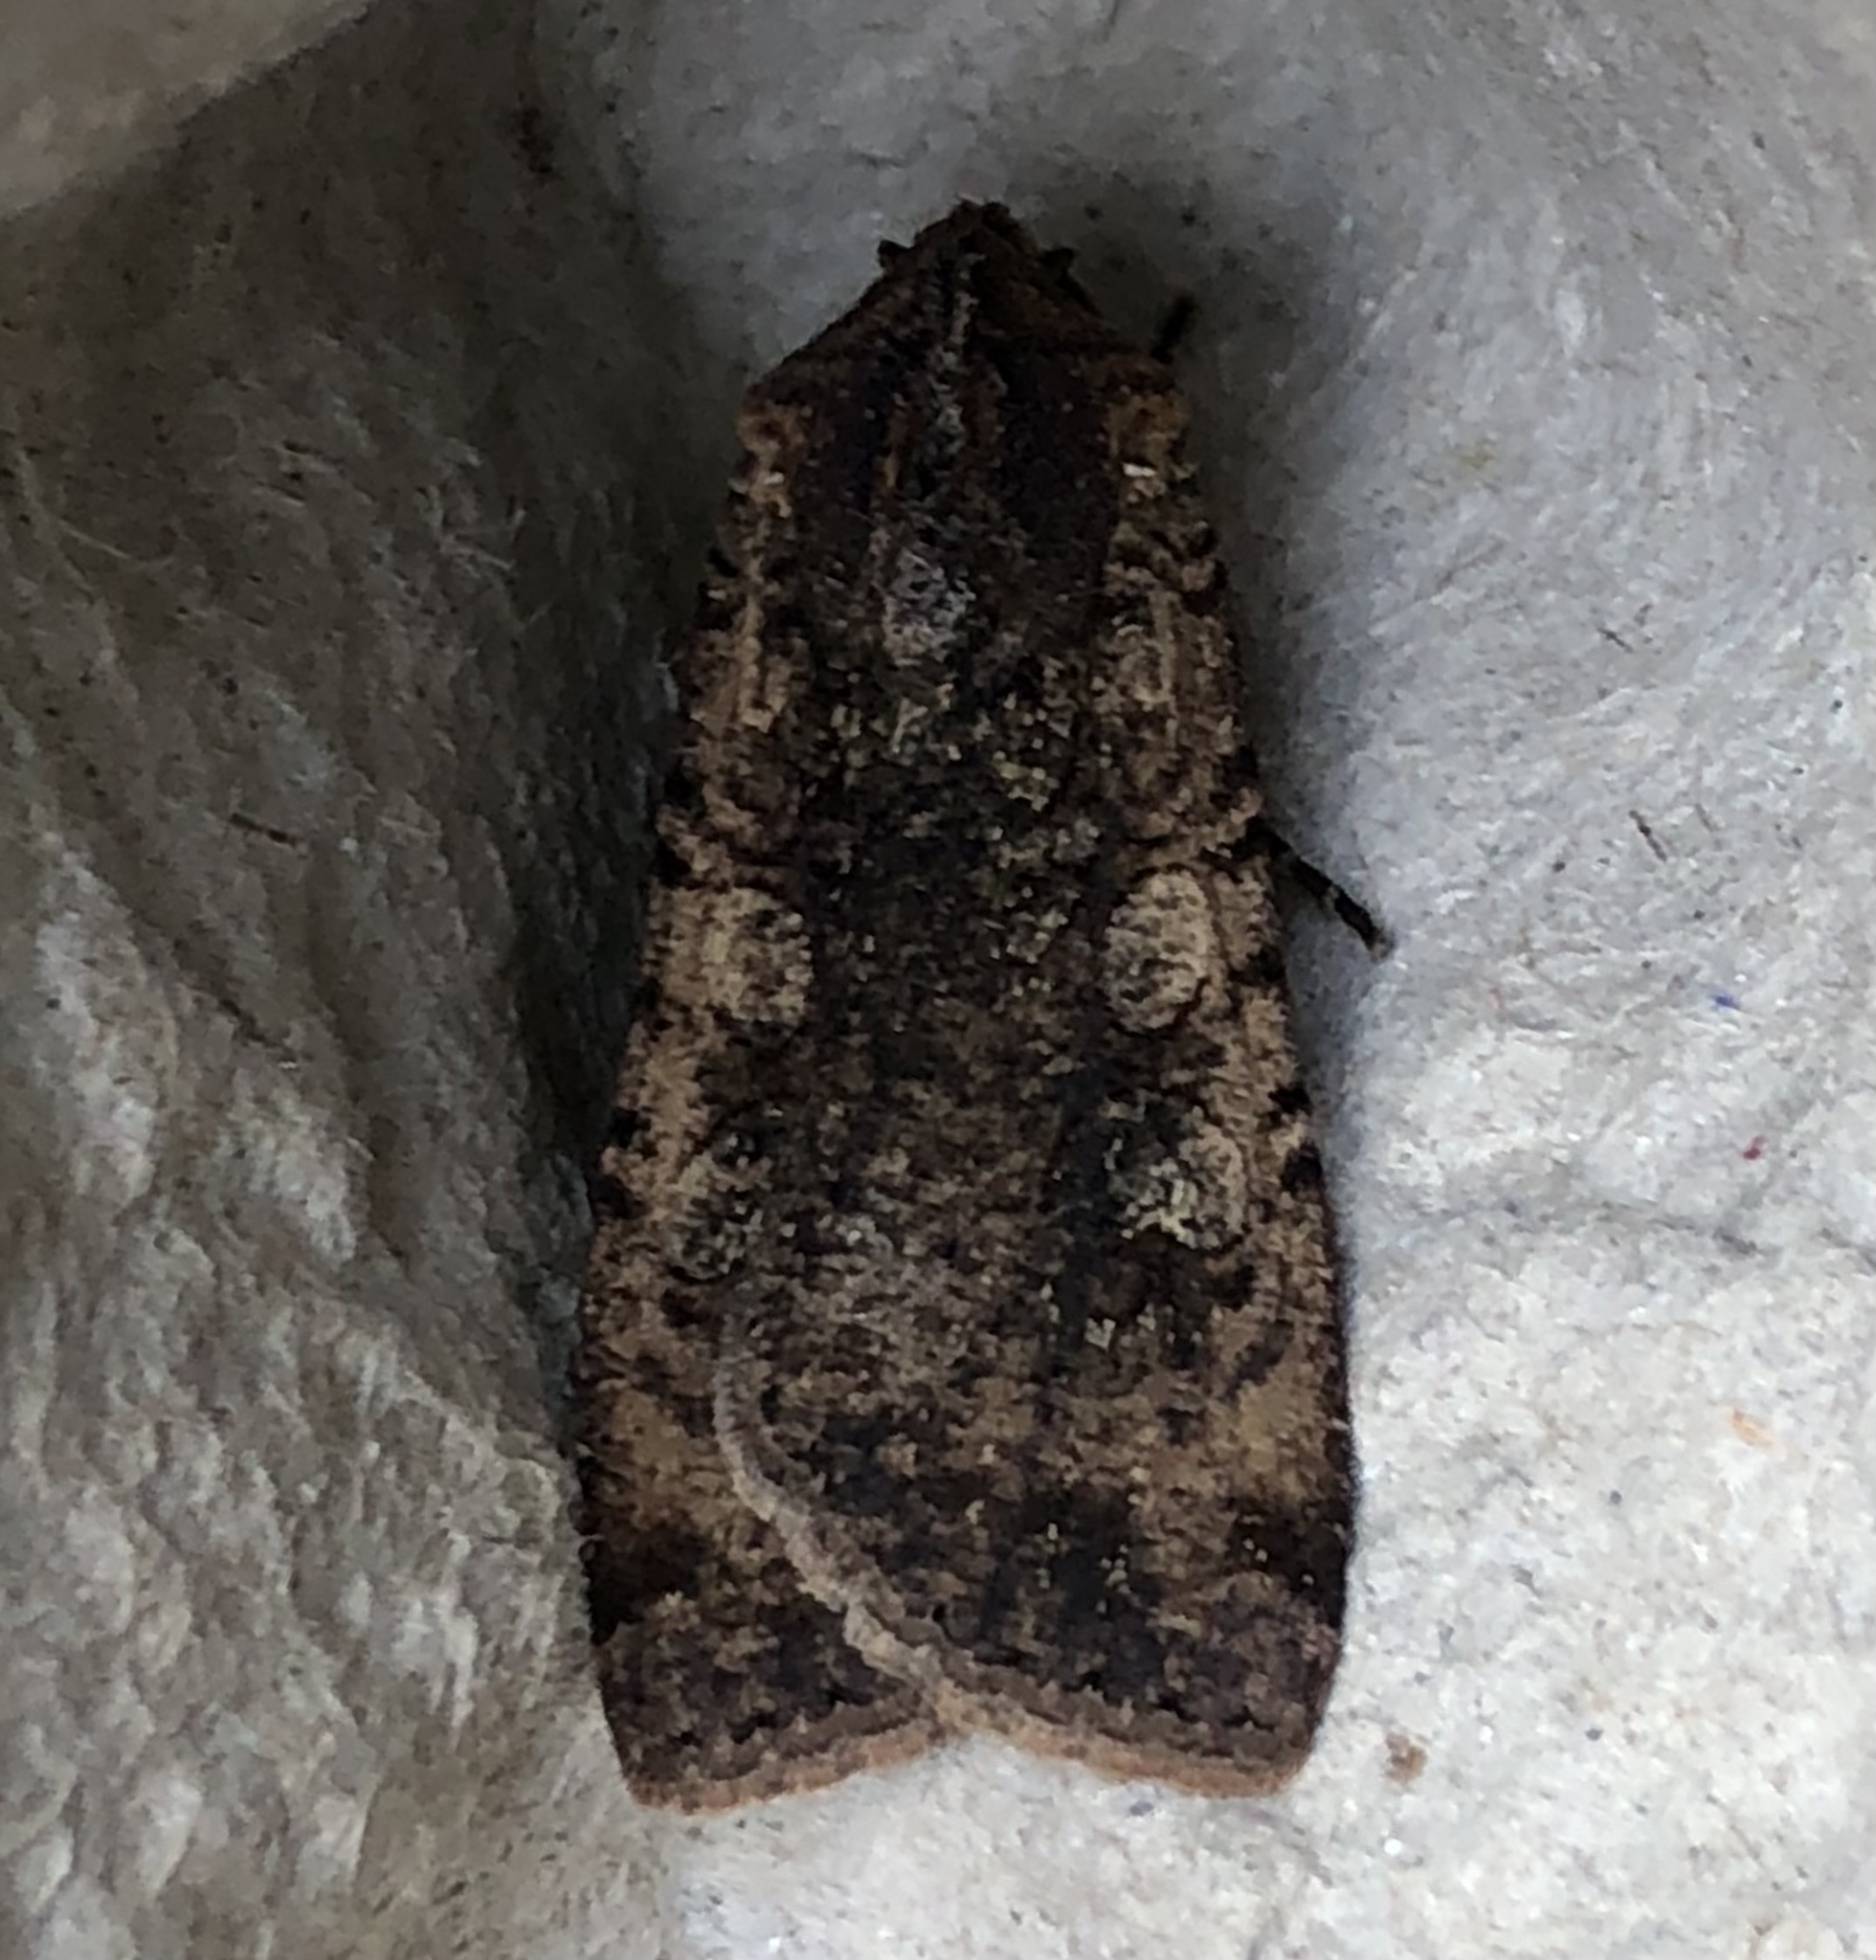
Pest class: cutworms